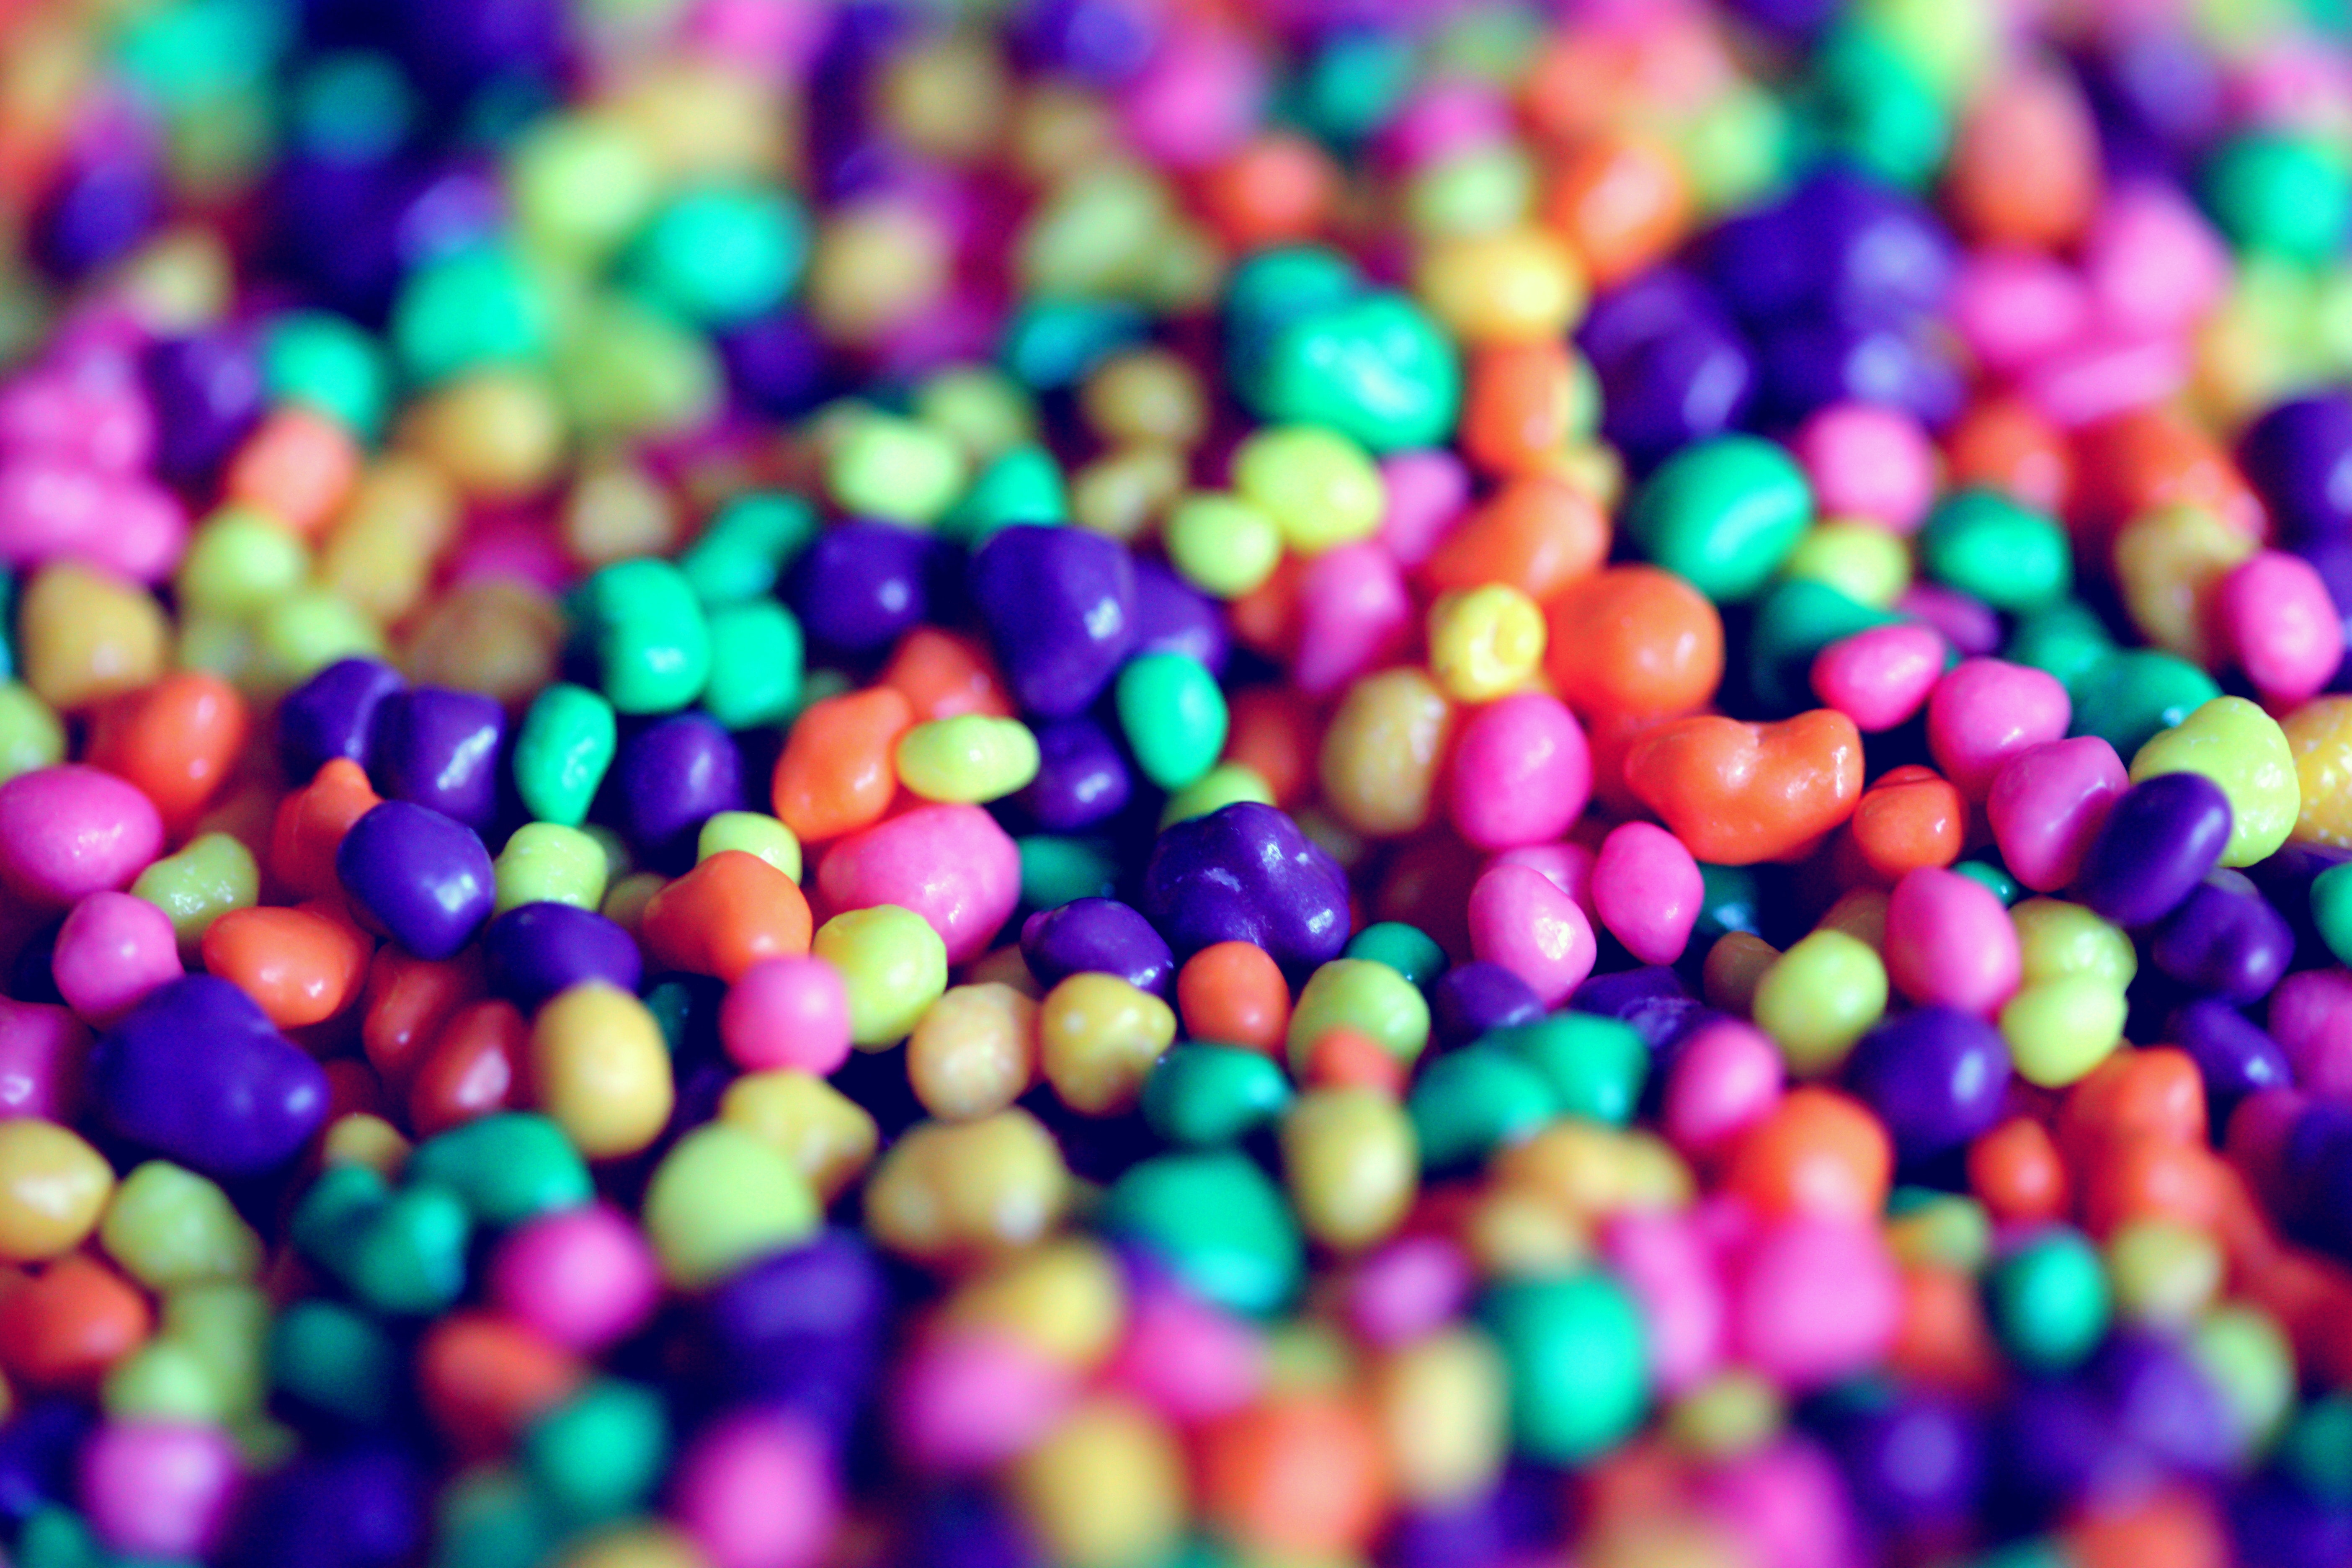
Colorfulness, confectionery, candy, nonpareils, sweetness, mixture, magenta, sprinkles